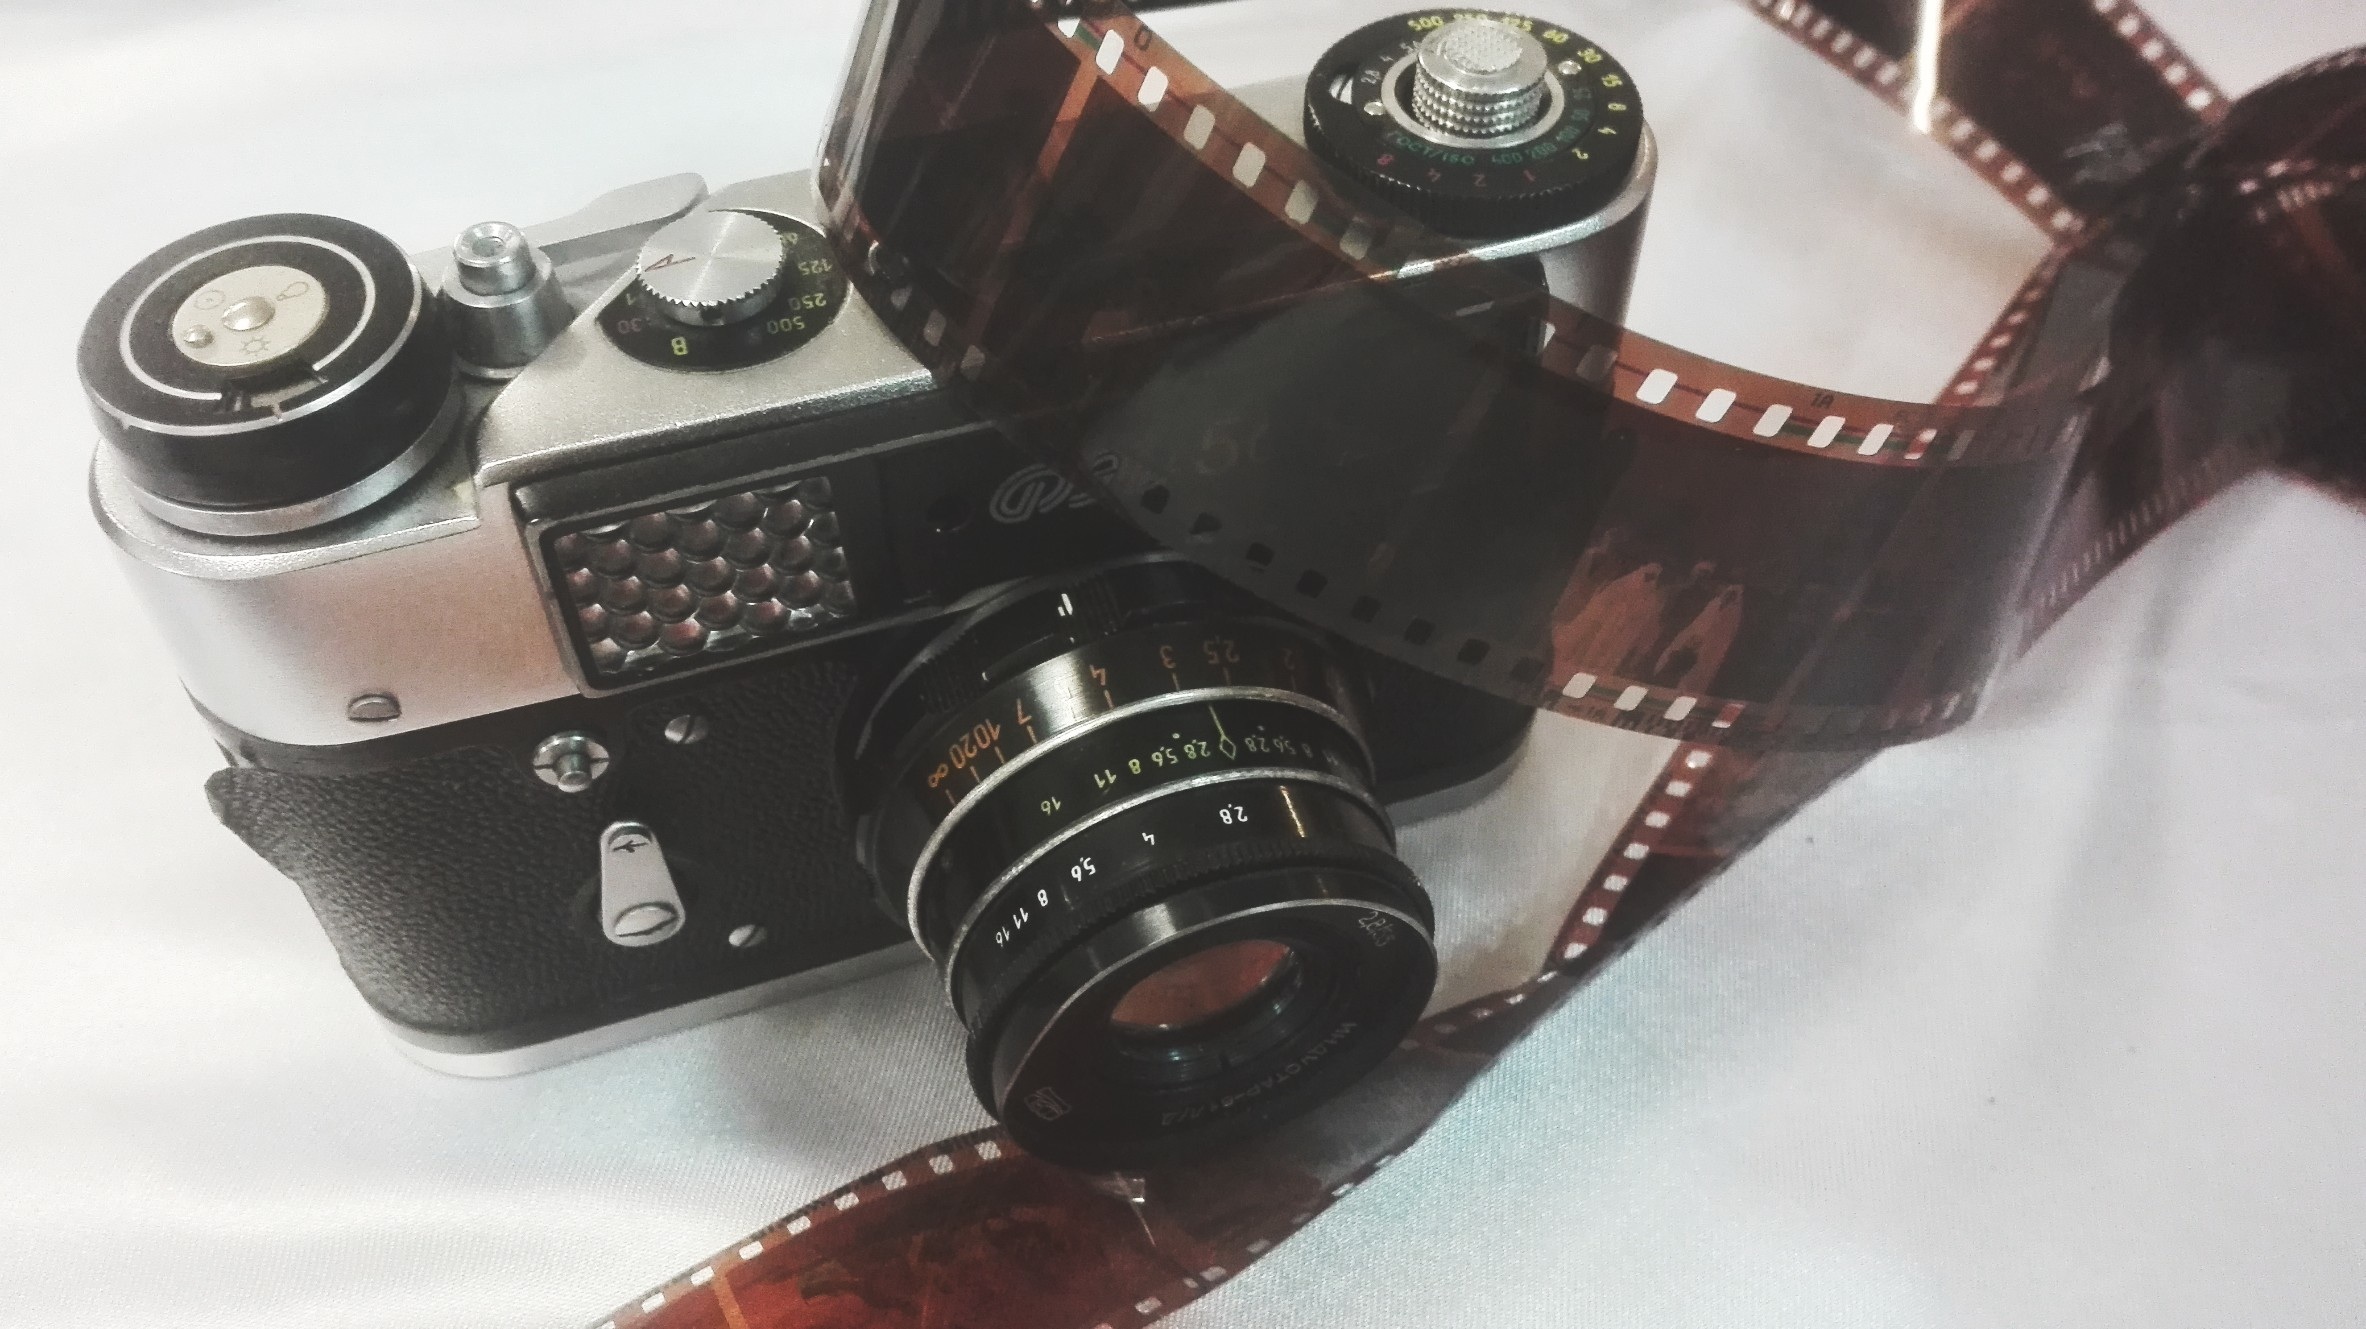
camera, product, digital camera, camera lens, cameras optics, camera accessory